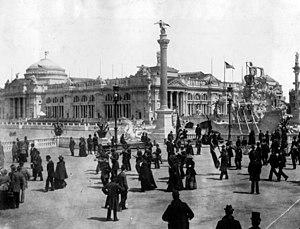
L'Exposition universelle de 1893, officiellement Columbian World’s Fair ou World's Columbian Exposition, aussi connue comme la foire mondiale de Chicago, est une exposition qui se tient du 1ᵉʳ mai 1893 au 30 octobre 1893 à Chicago dans l'Illinois. Elle a lieu pour célébrer le 400ᵉ anniversaire de l’arrivée de l’explorateur Christophe Colomb dans le Nouveau Monde. L'Exposition attire 27 millions de visiteurs en 1893.